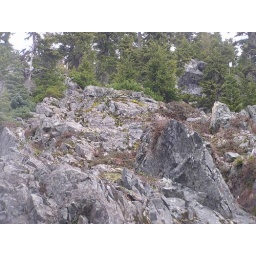
Barely visible Opus near top of rock climb (in blue and yellow)